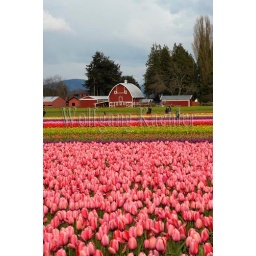
Usa, washington state, skagit valley, tulip town nursery, tulip field with pink tulips and barn in background